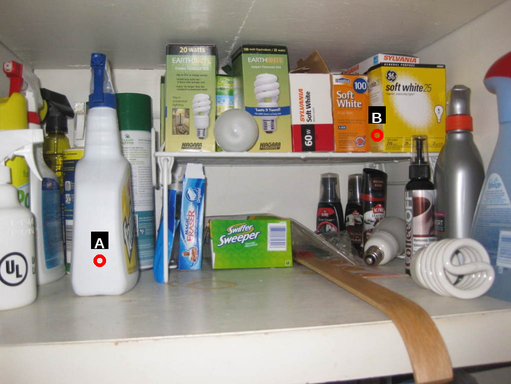
Question: Two points are circled on the image, labeled by A and B beside each circle. Which point is closer to the camera?
Select from the following choices.
(A) A is closer
(B) B is closer
Answer: A